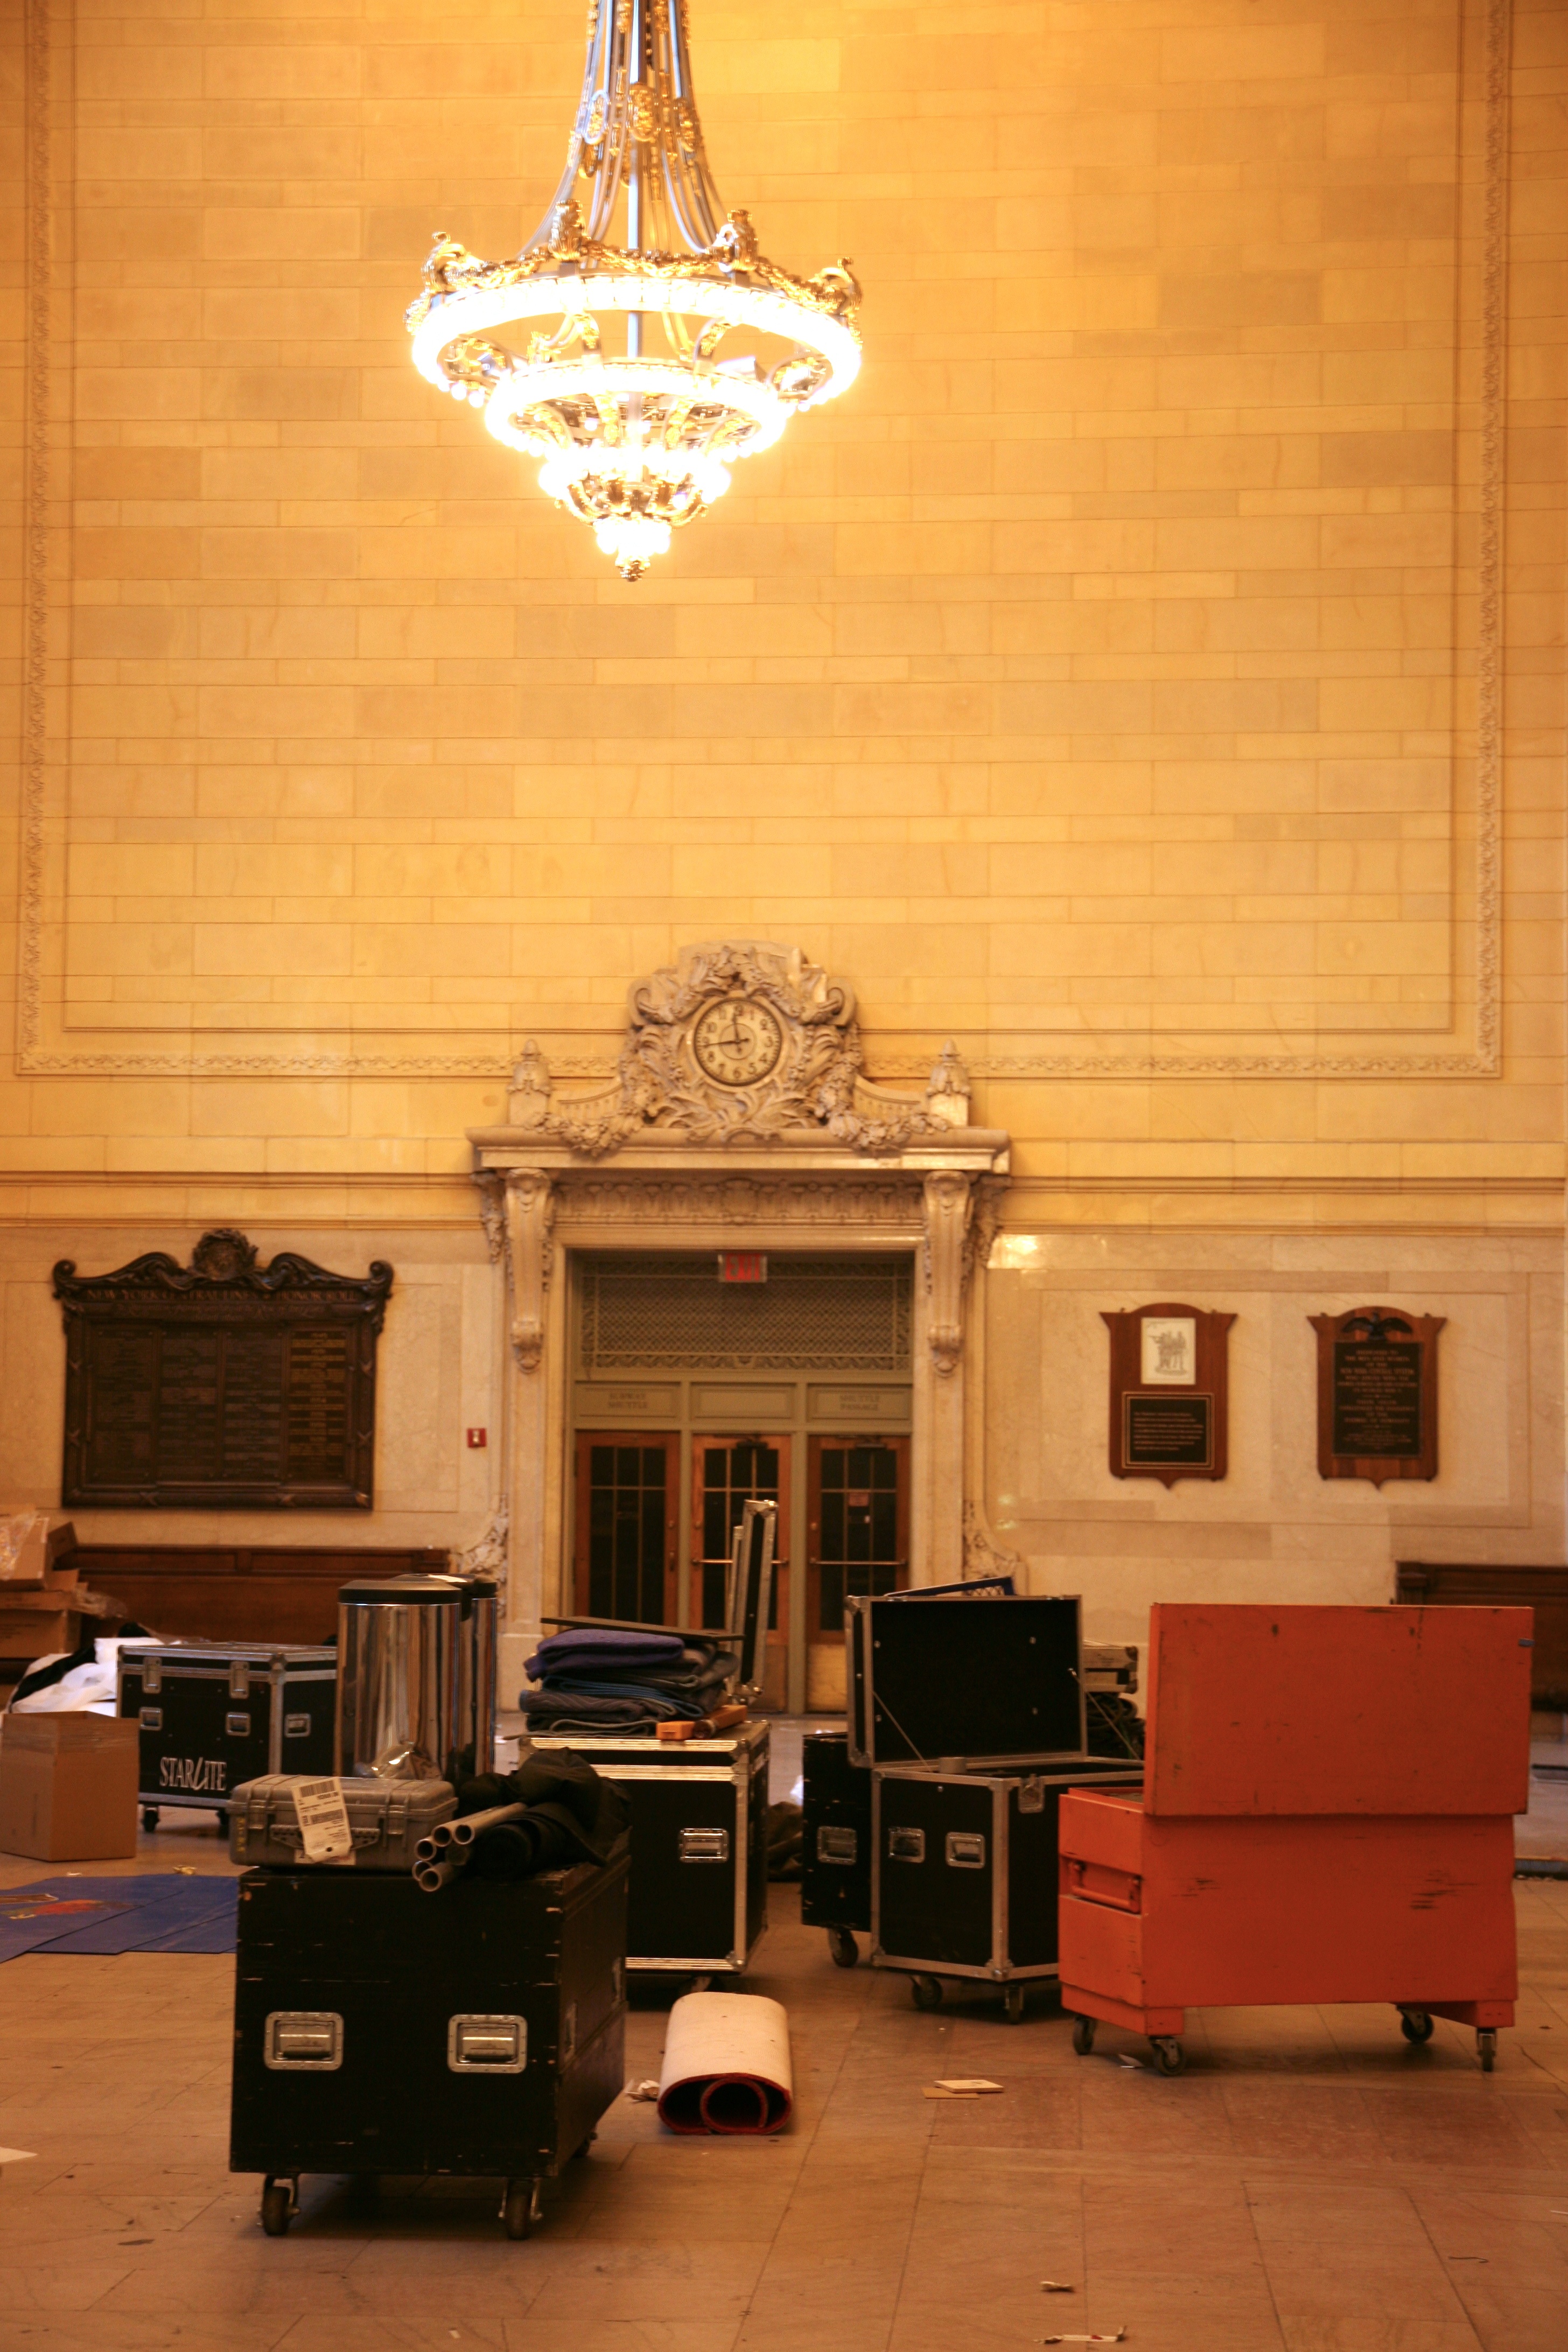
wood, house, building, manhattan, nyc, station, furniture, lighting, interior design, newyork, design, newyorkcity, ny, midtown, midtowneast, grandcentralstation, grandcentral